Sun Duoci

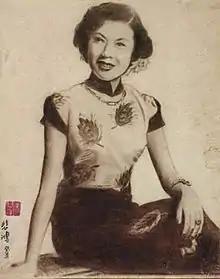
Portrait by Xu Beihong

Sun Duoci (1912 – March 1975) was a Chinese artist. Famous for her oil paintings, sketches and ink and wash works, she was an accomplished artist, as well as a calligrapher and writer. One of her pieces has sold at auction for more than $100,000. She was taught by the well-known artist Xu Beihong, who regarded her as a "painter of genius" and had an affair with her.